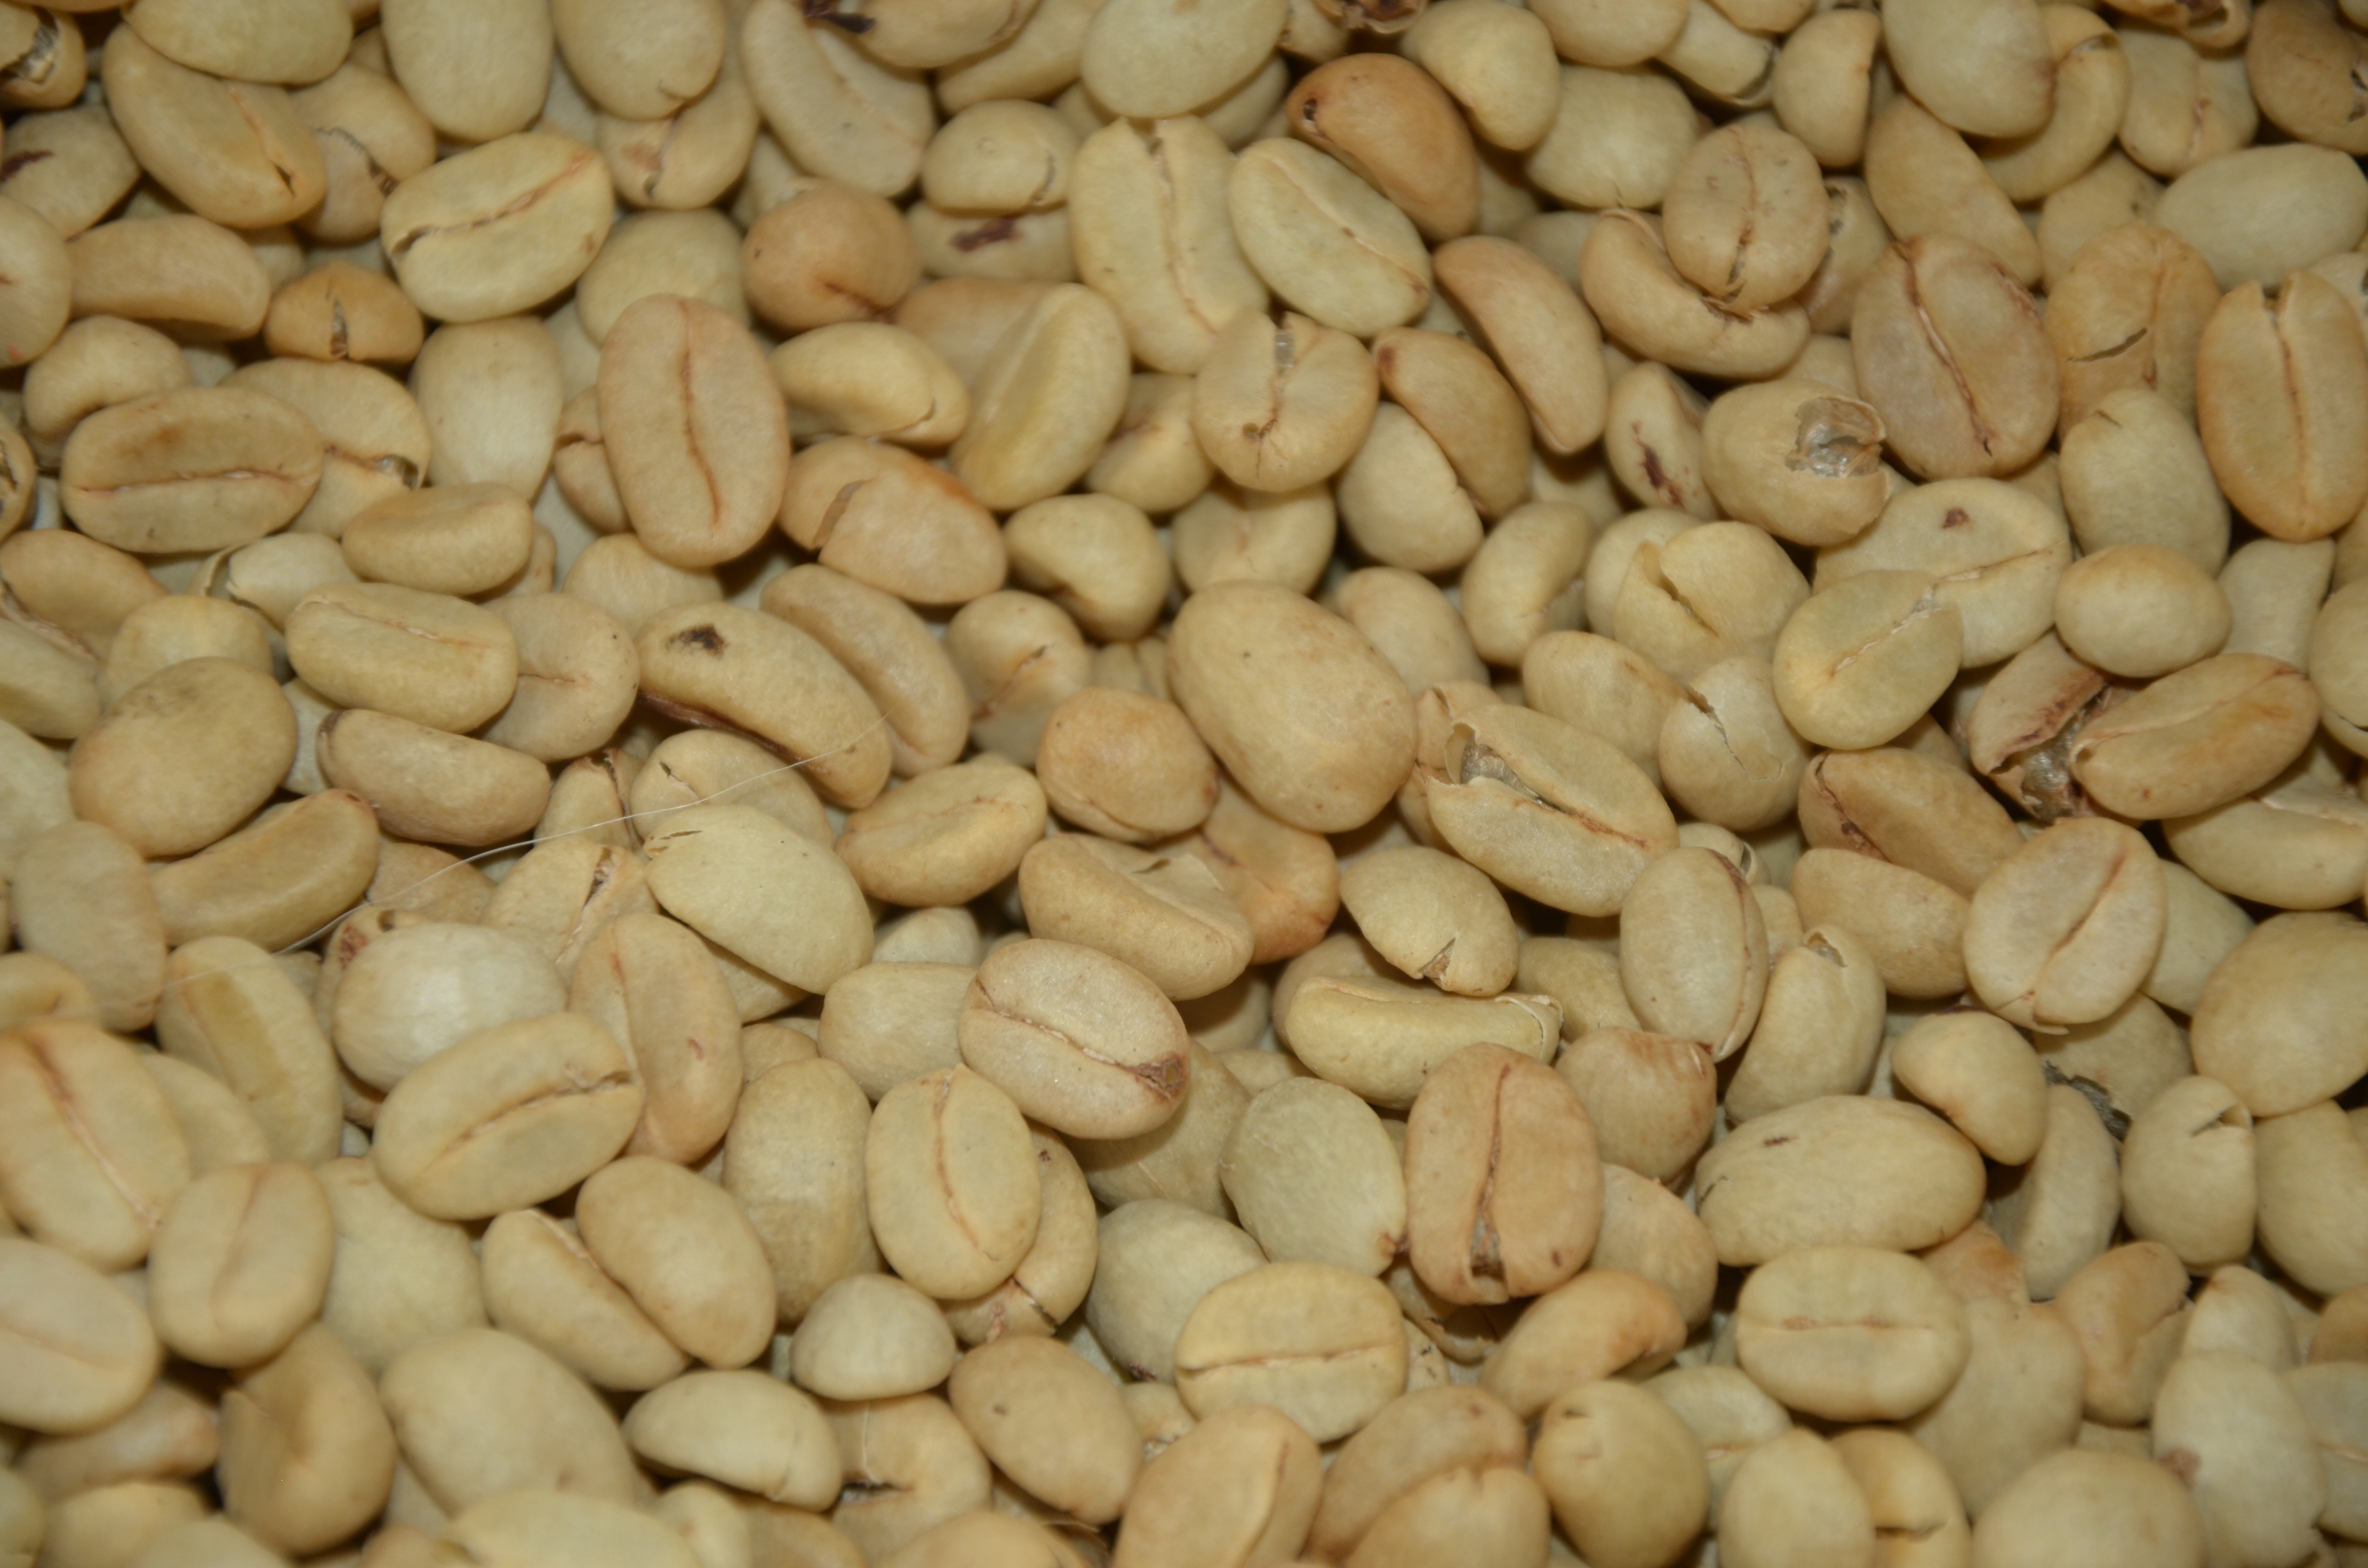
nature, coffee, plant, fruit, food, produce, crop, nut, textures, flowering plant, sunflower seed, grass family, land plant, nuts seeds